Thrikkakara Temple

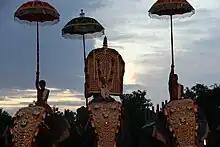
Vamanamoorthy idol in the Aarattu procession at Thrikkakara temple

The temple complex, which is enclosed in a large area, holds the main sanctum dedicated to Vamana. The icon of Vamana is depicted preparing to place his foot on the Asura King Mahabali. Parashurama is said to have established the temple. The temple also houses records containing the earliest mention of the celebration of the Onam festival dating to 861 CE. The temple is under the administration of the Travancore Devaswom Board.